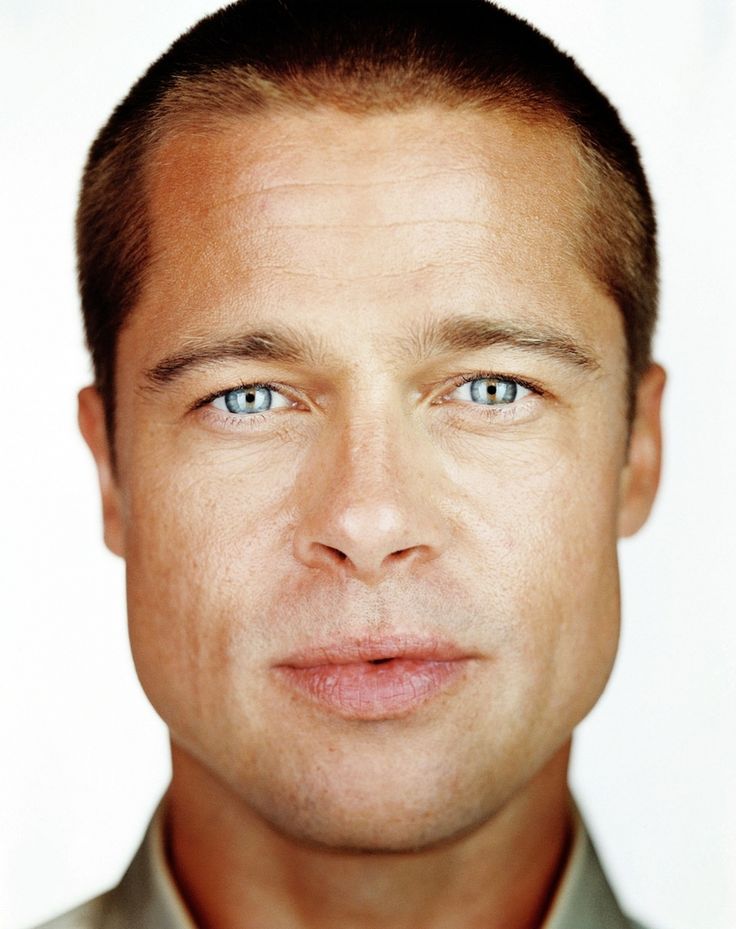
Label: Colored